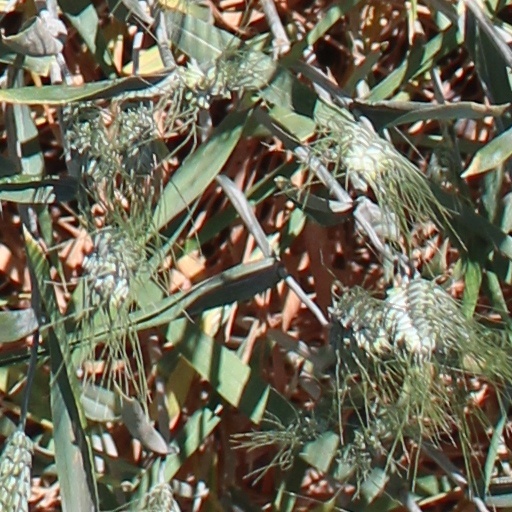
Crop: wheat